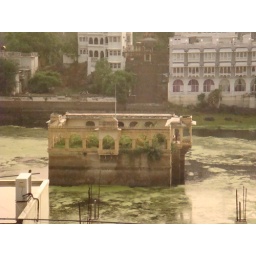
A building in the lake